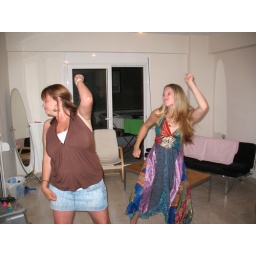
Lindsay and Lia bust out their dance moves in our living room. I love how colorful Lia's dress is.